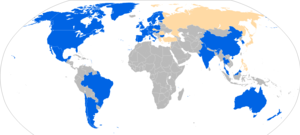
Pays où Qwant est disponible (au 14/08/2020)
Qwant est un moteur de recherche français. Mis en ligne le 16 février 2013 en version bêta, puis en version définitive le 4 juillet 2013, il annonce depuis son lancement ne pas tracer ses utilisateurs, ni vendre leurs données personnelles, afin de garantir leur vie privée, et se veut neutre dans l'affichage des résultats.